Croche Lake

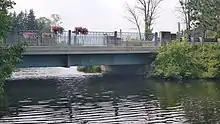

Croche Lake in Sainte-Thècle is part of a series of lakes in lines in the north-south axis between Hervey-Jonction and Saint-Tite: lac en coeur (Heart Lake), lac des tounes, Croche Lake, lac-aux-chicots (snags lake), lac à la peinture (painting lake), lac Trottier, lac à la perchaude (perch lake) and former lake Kapibouska (formed by a widening of the Rivière des Envies). Due to a geological fracture of bark land, Lac-aux-chicots et lac Croche are located at the foot of a long cliff more or less regular (located on the east side of the chain of lakes).